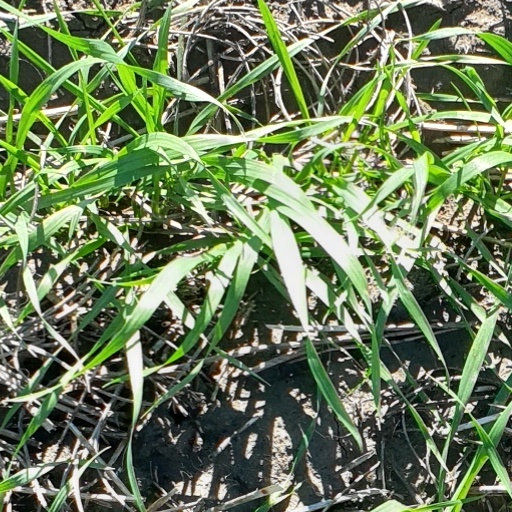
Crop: wheat